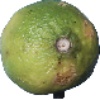
Label: limes